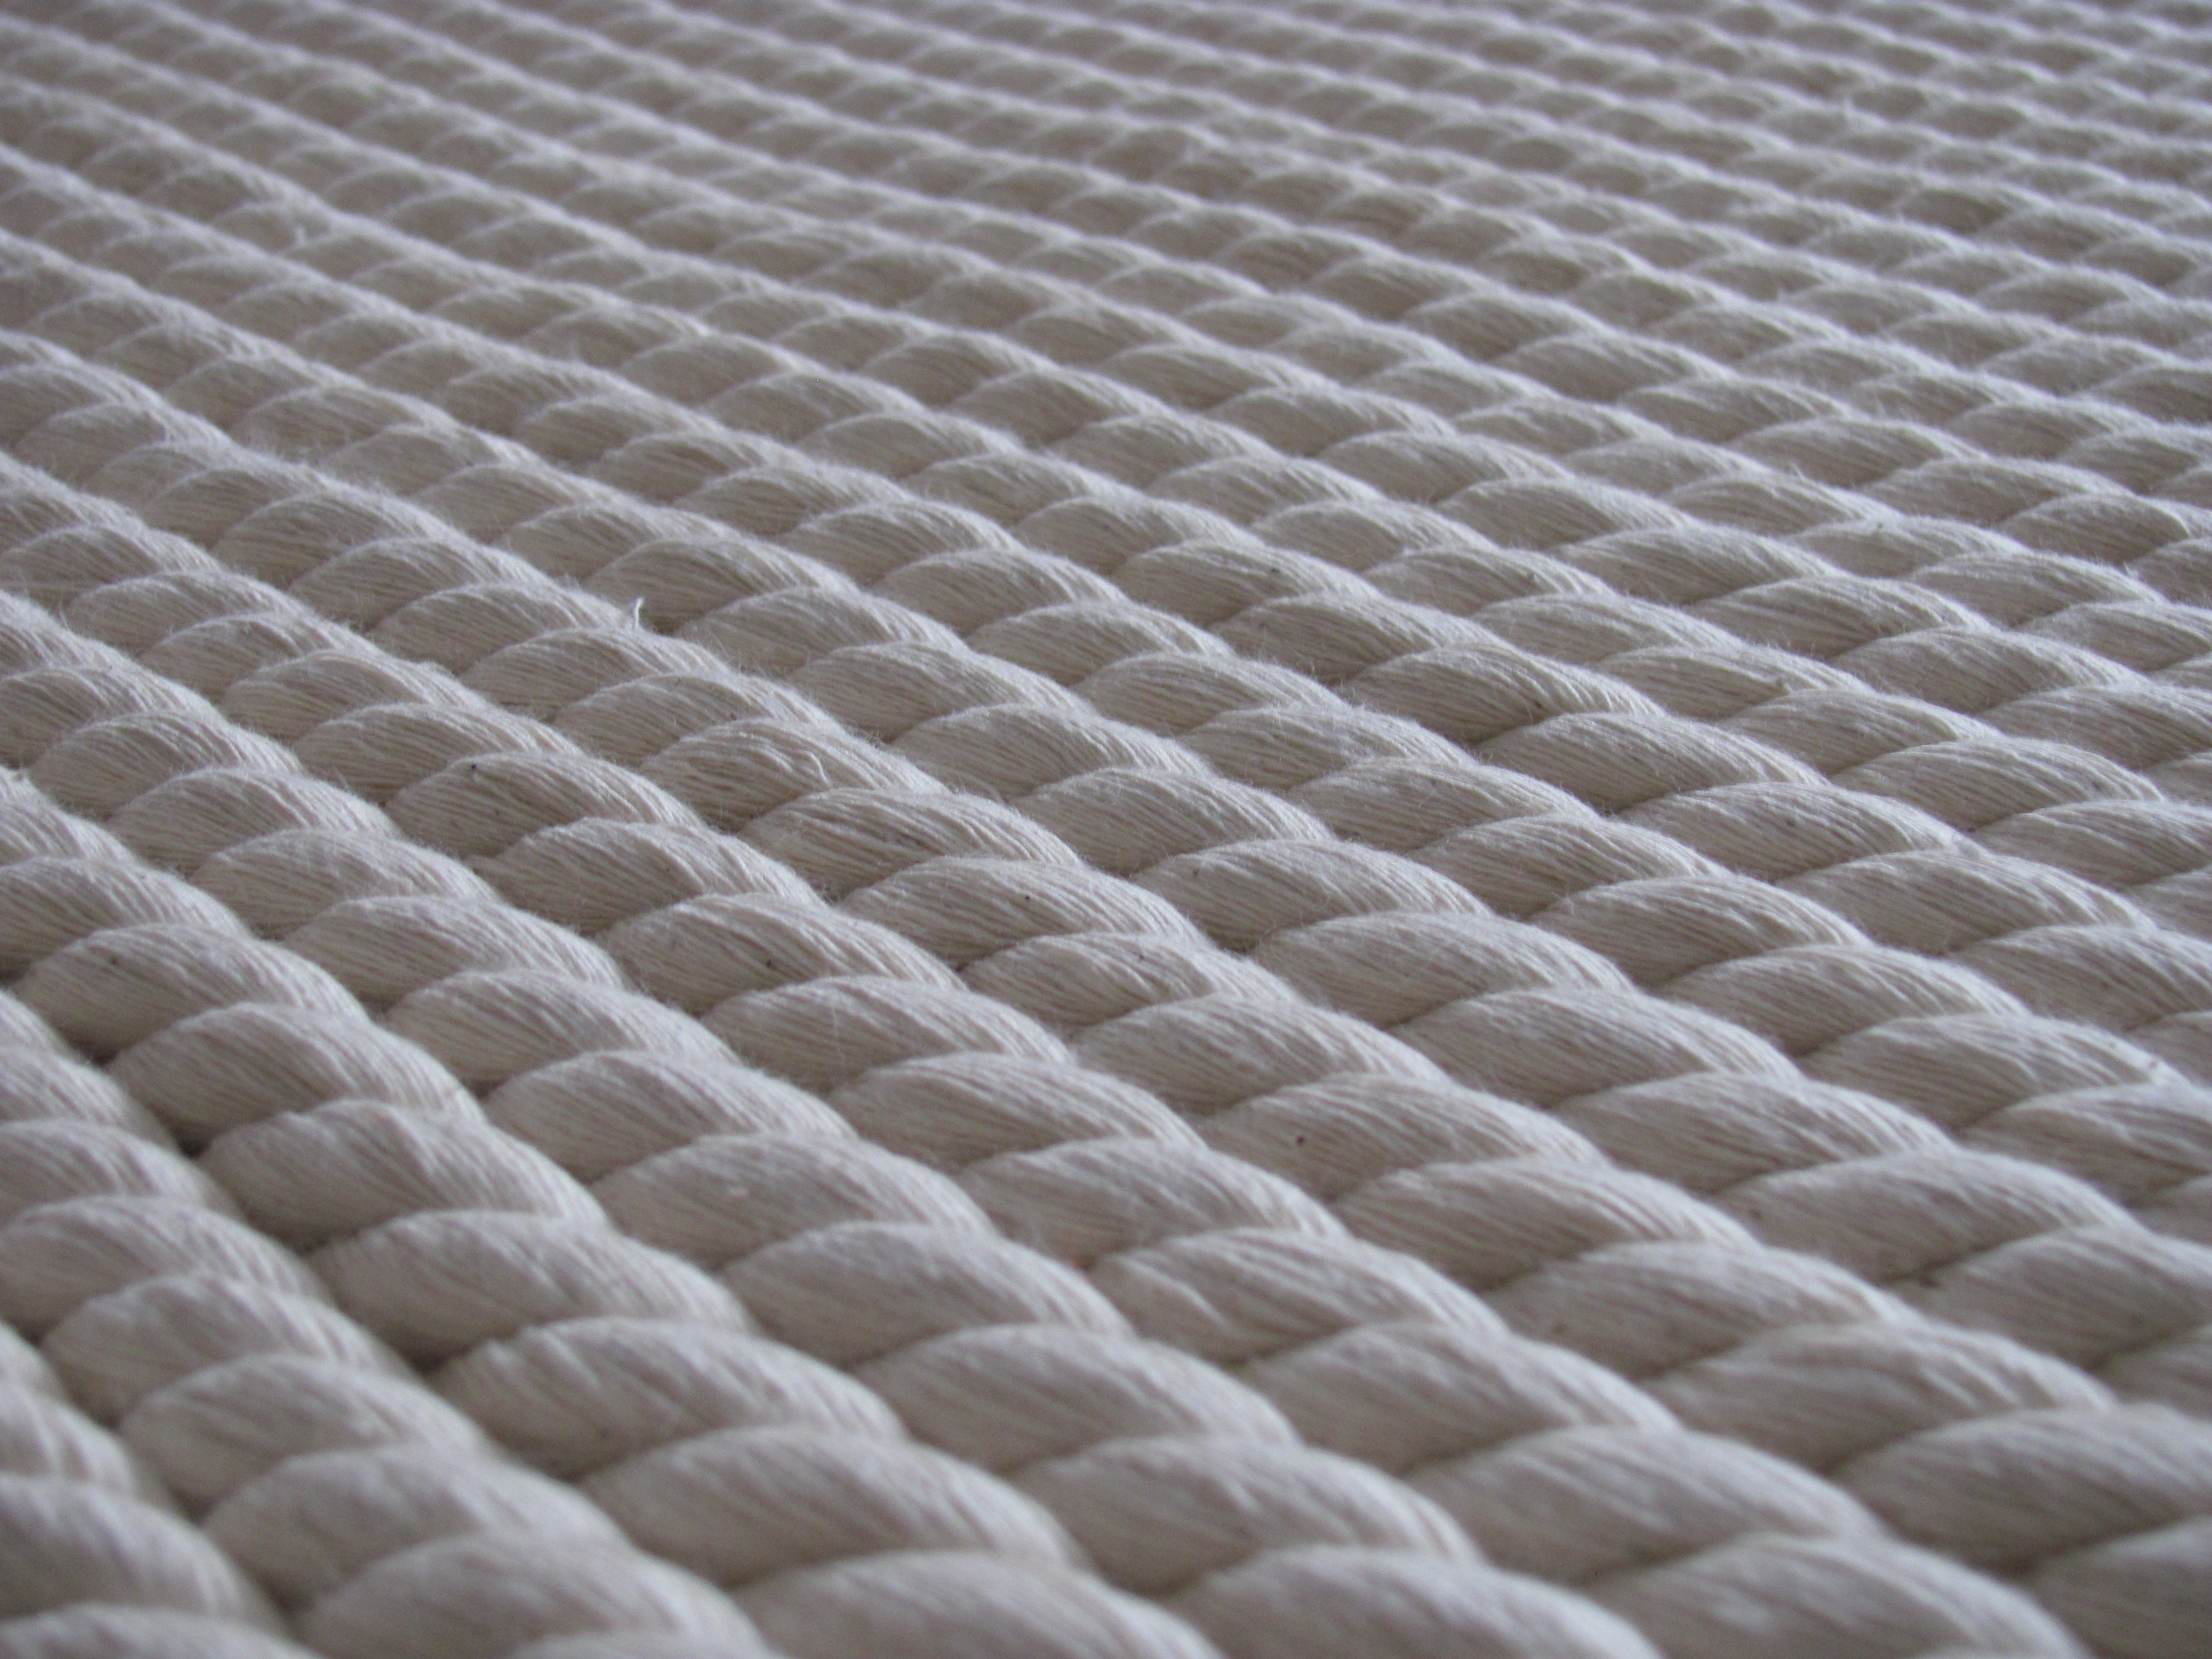
rope, floor, line, furniture, material, circle, textile, bed, net, krupnyj plan, weaving, flooring, textiles